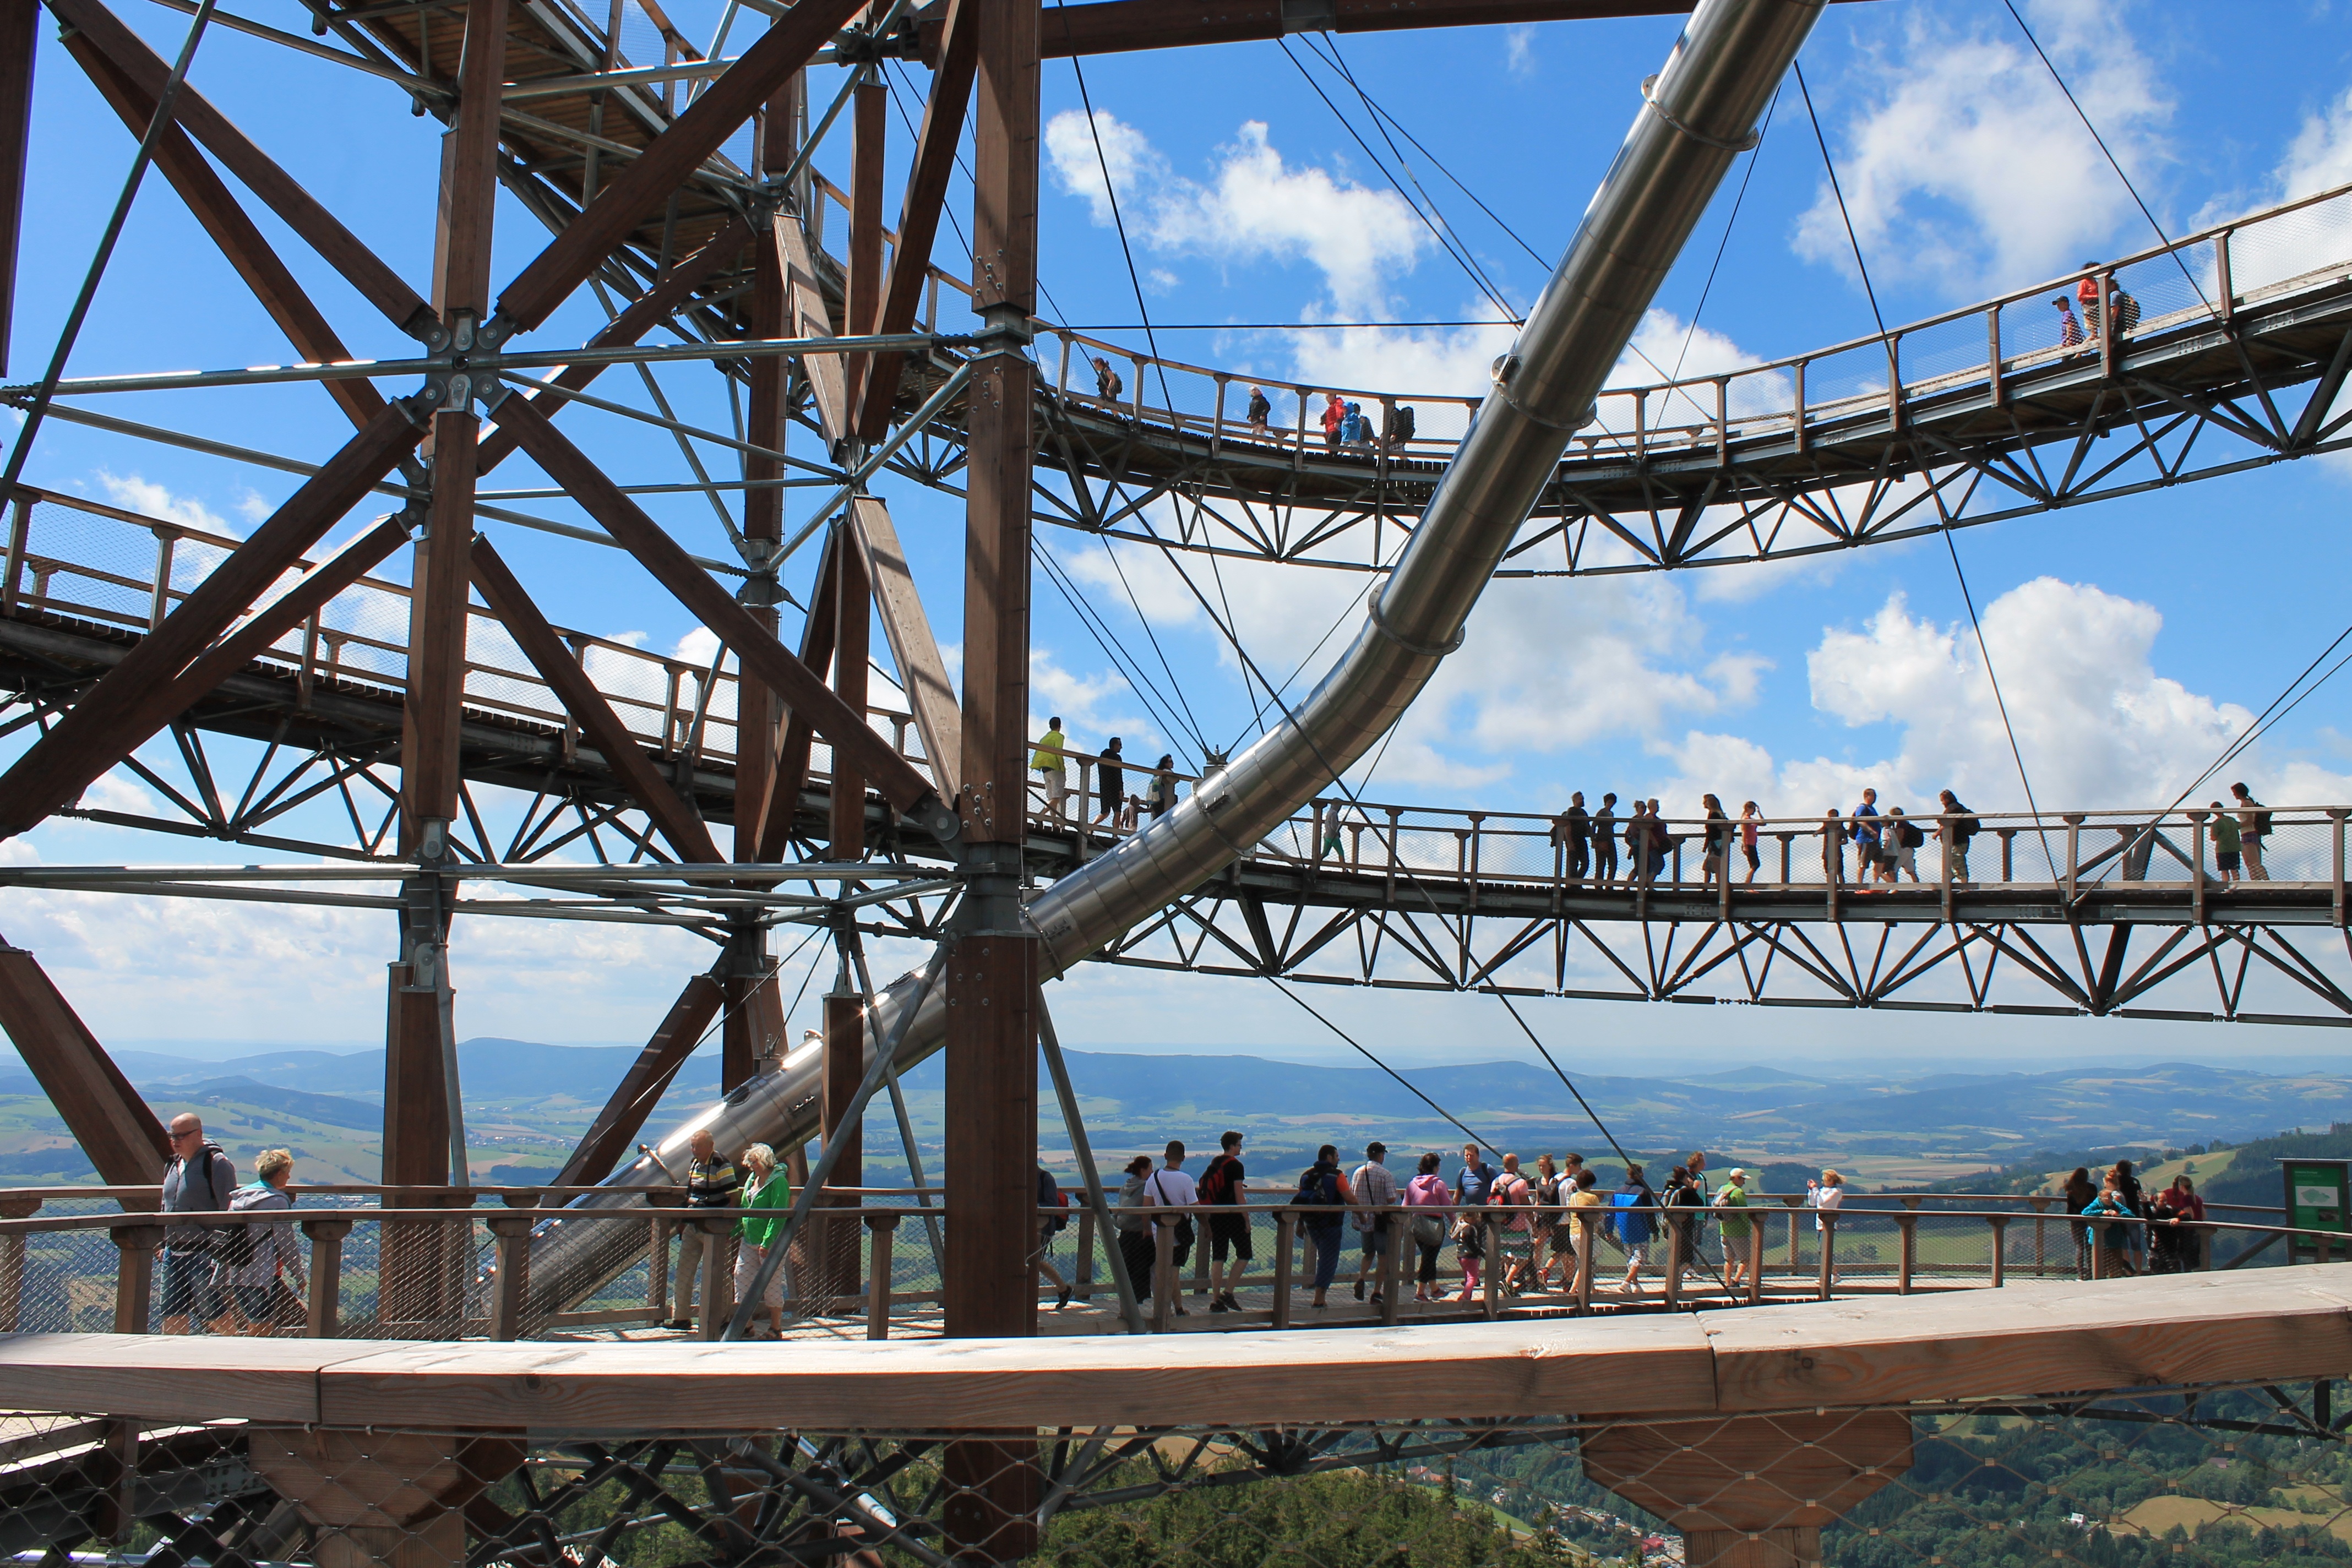
bridge, walkway, vacation, amusement park, park, landmark, tourism, resort, arch bridge, truss bridge, the path in the clouds, sky walk, the valley of lower moravia, sn n k massif, skyway, amusement ride, nonbuilding structure